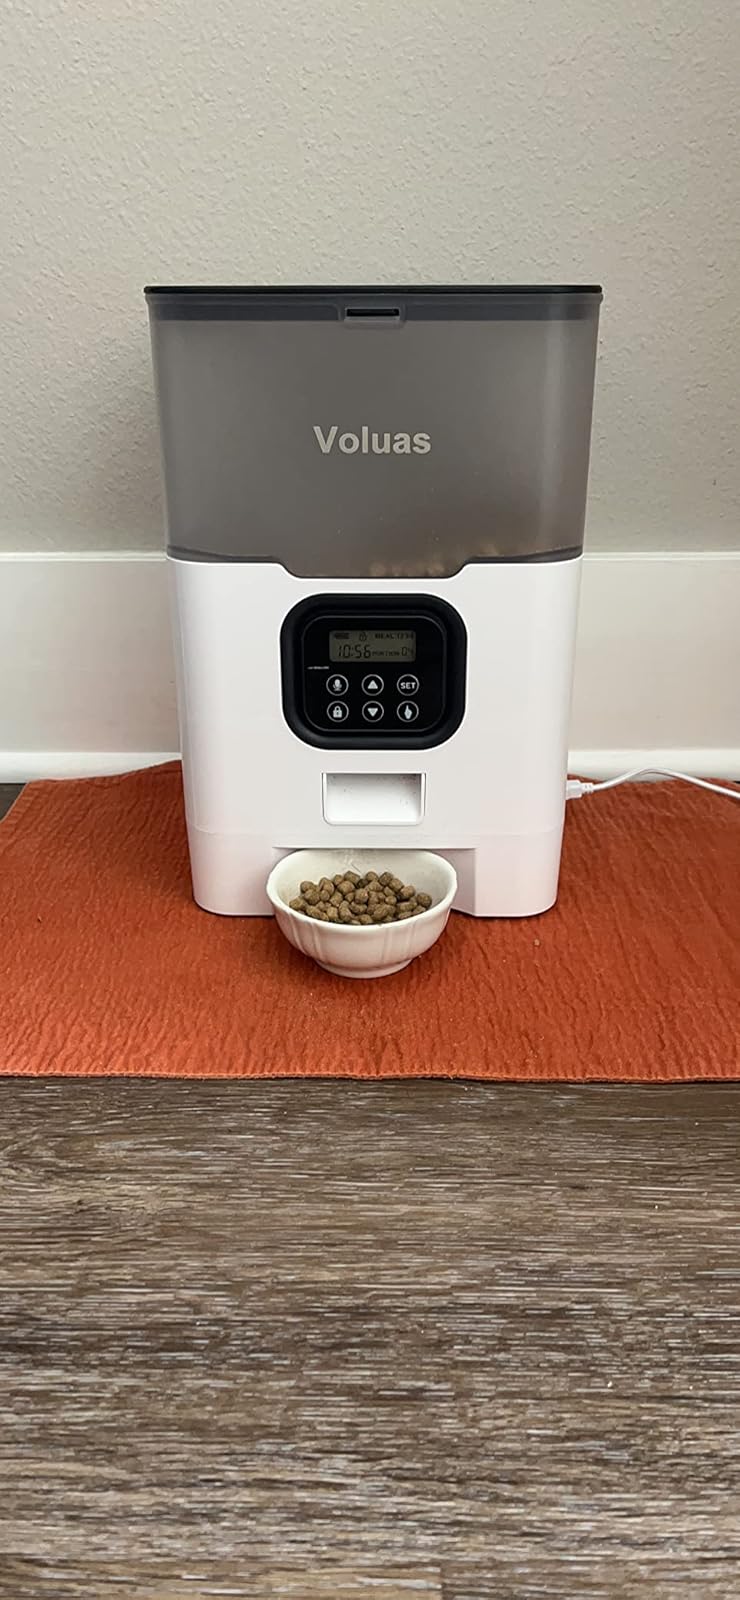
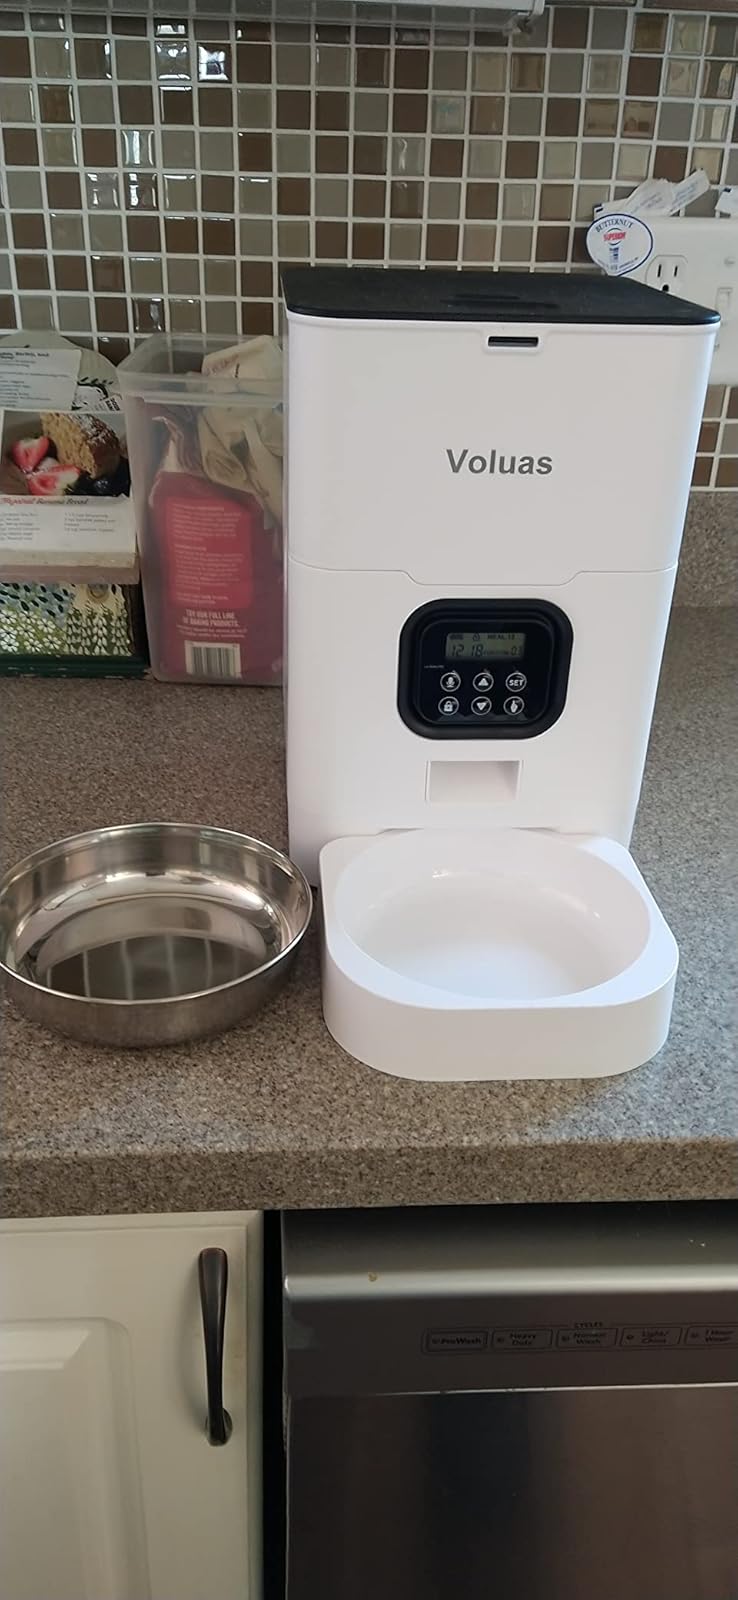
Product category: items_feeder
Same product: no